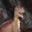
Label: dinosaur